Amir Meenai

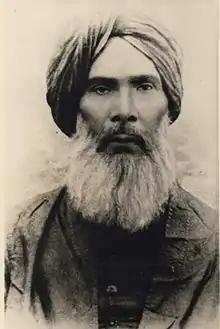

Ameer Minai or Amir Meenai (1829 — 13 October 1900) was a 19th-century Indian Urdu poet. He was respected by several contemporary poets including Ghalib and Daagh Dehalvi and by Muhammad Iqbal. He wrote in Urdu, Persian and Arabic.